Mamluk Sultanate

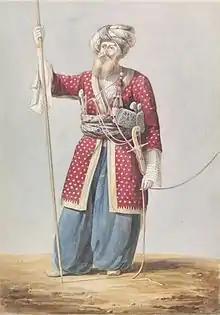
One of the last Mamluks, painted by William Page in 1816-1824

Khushqadam died on 9 October 1467 and the mamluk emirs initially installed Yalbay al-Mu'ayyadi as his successor. After two months he was replaced by Timurbugha al-Zahiri. Timurbugha was deposed in turn on 31 January 1468, but voluntarily consented to the accession of his second in command, Qaitbay. Qaitbay's 28-year-long reign, the second longest in Mamluk history after al-Nasir Muhammad, was marked by relative stability and prosperity. Historical sources present a sultan whose character was markedly different from other Mamluk rulers. Notably, he disliked engaging in conspiracy, even though this had been a hallmark of Mamluk politics. He had a reputation for being even-handed and treating his colleagues and subordinates fairly, examplified by his magnanimous treatment of the deposed Timurbugha. These traits seem to have kept internal tensions and conspiracies at bay throughout his reign. While the Mamluk practices of confiscation, extortion, and bribery continued in fiscal matters, under Qaitbay they were practiced in a more systematic way that allowed individuals and institutions to function within a more predictable environment. His engagement with the civil bureaucracy and the ulema (Islamic jurists and scholars) appeared to reflect a genuine commitment to Sunni Islamic law. He was one of the most prolific Mamluk patrons of architecture, second only to al-Nasir Muhammad, and his patronage of religious and civic buildings extended to the provinces beyond Cairo. Nonetheless, Qaitbay operated in an environment of recurring plague epidemics that underpinned a general population decline. Agriculture suffered, the treasury was often stretched thin, and by the end of his reign the economy was still weak.